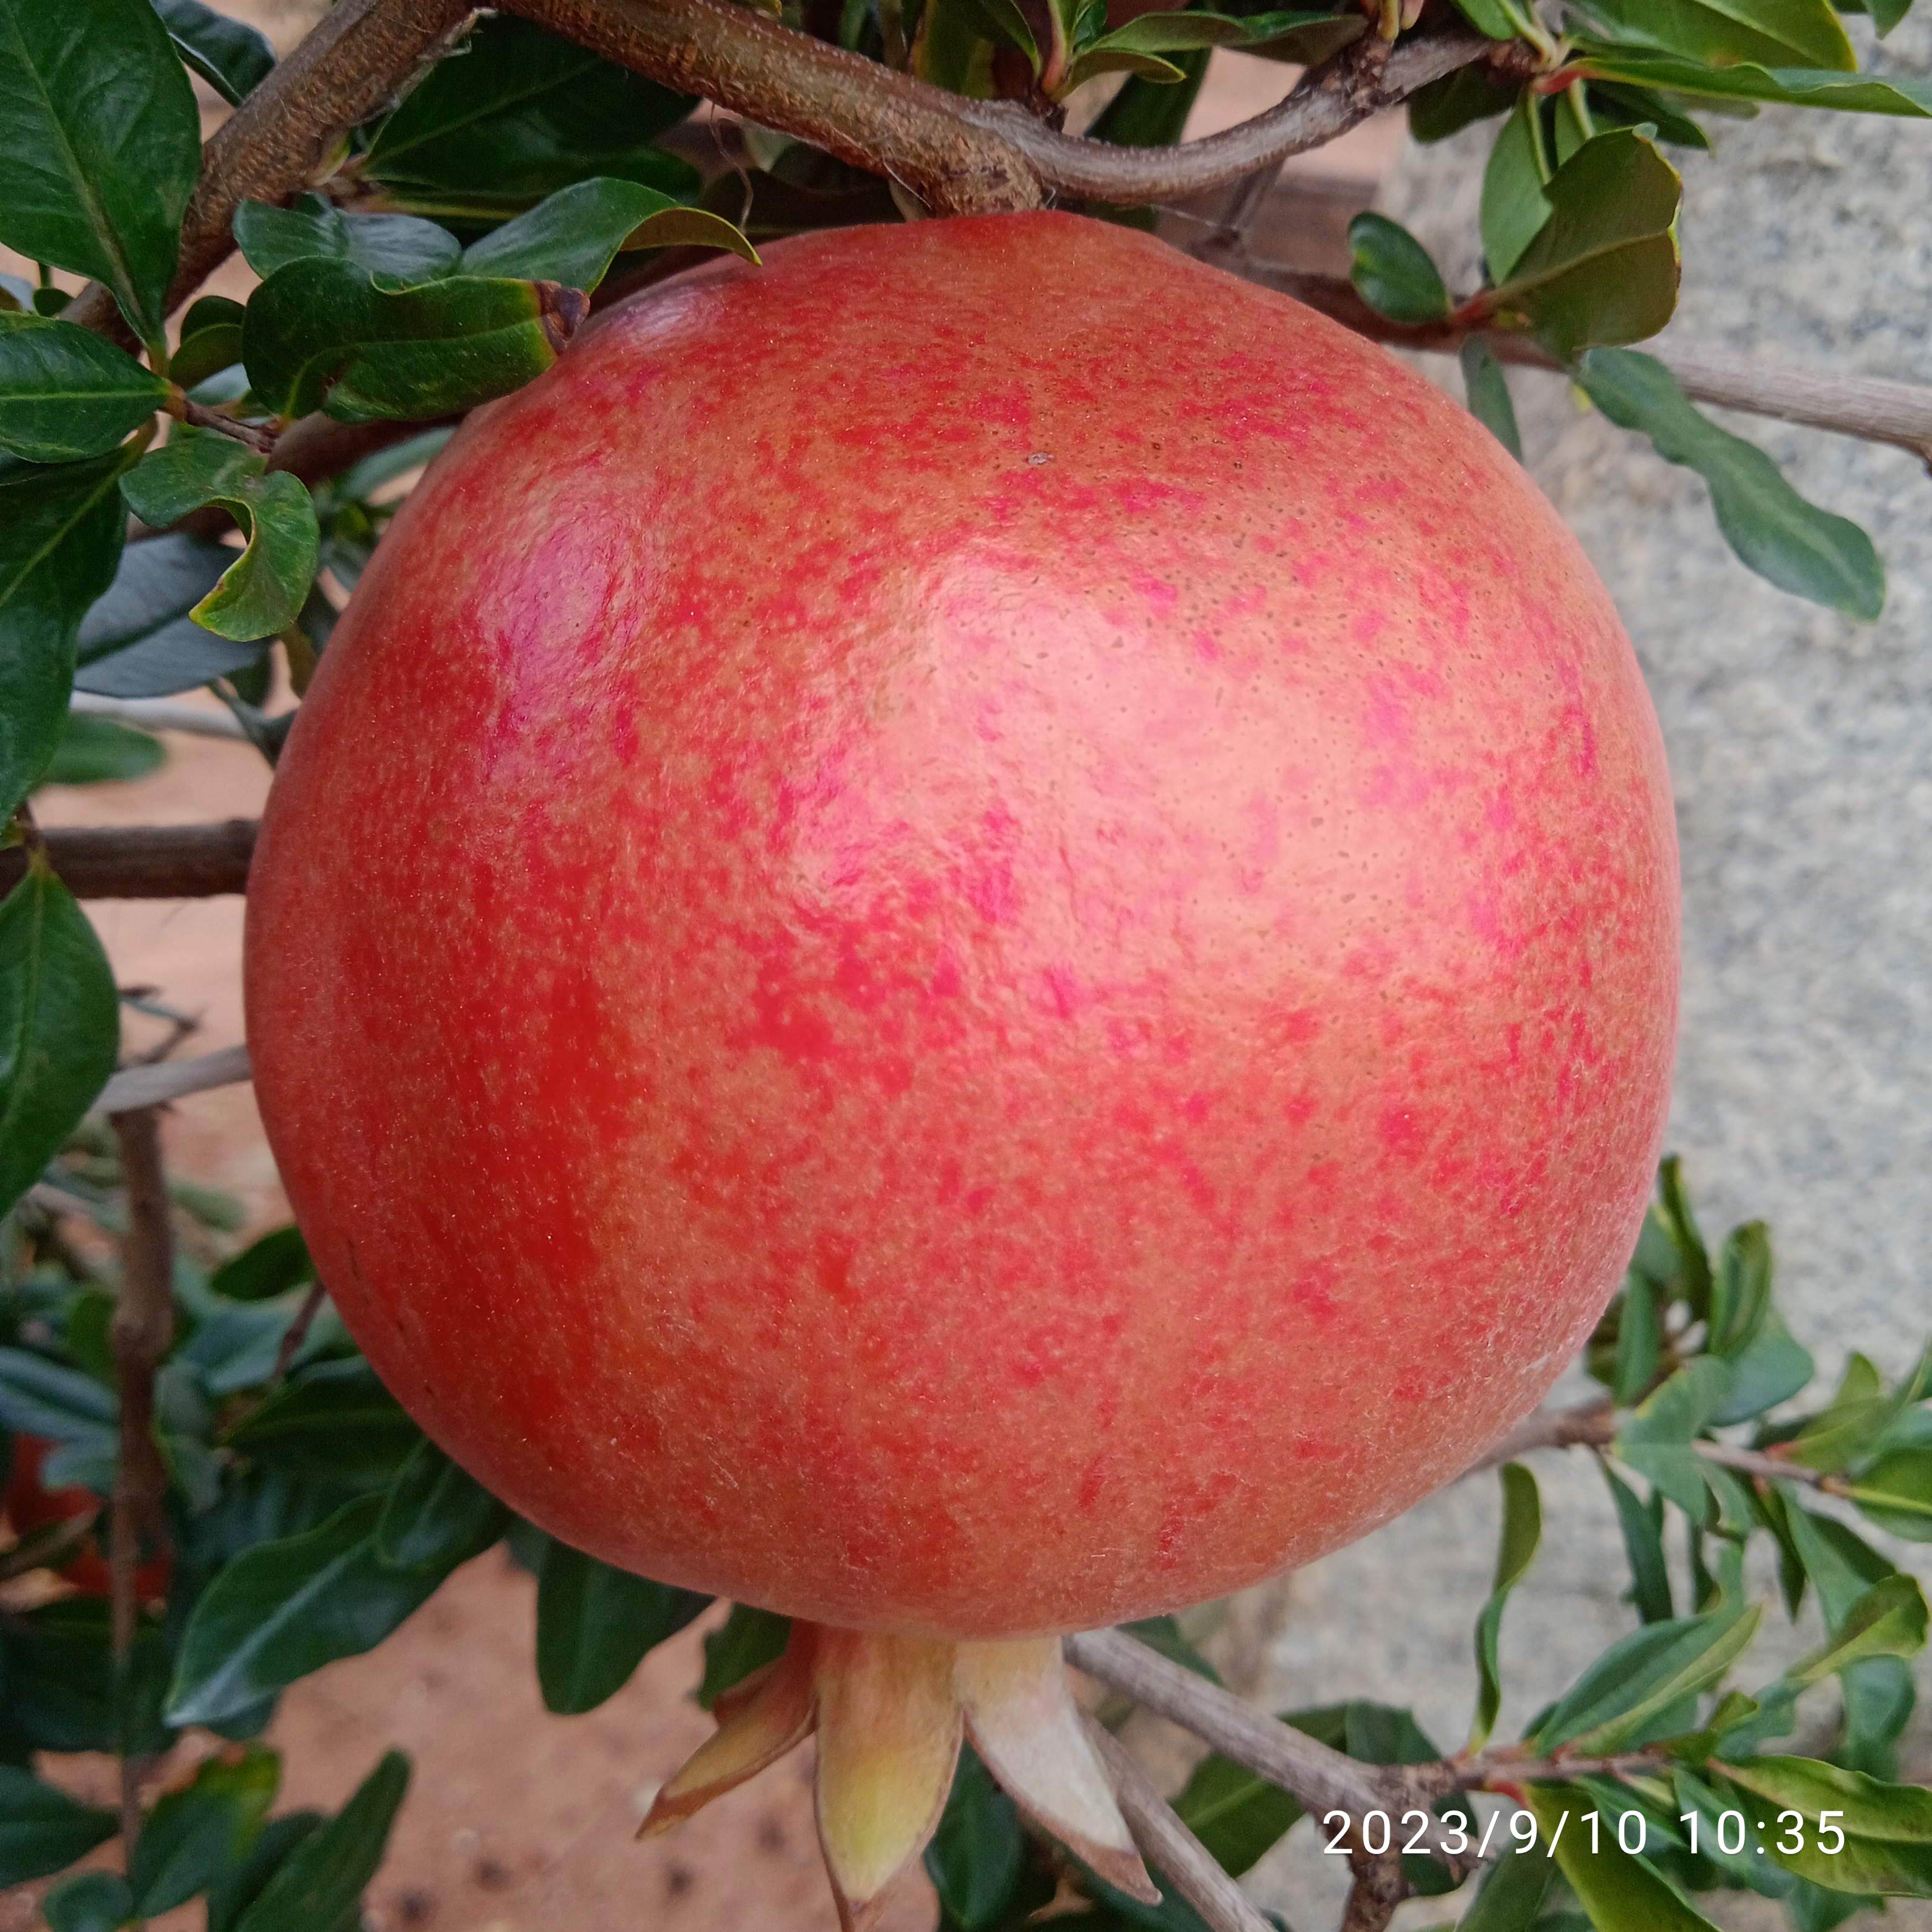
Label: Healthy